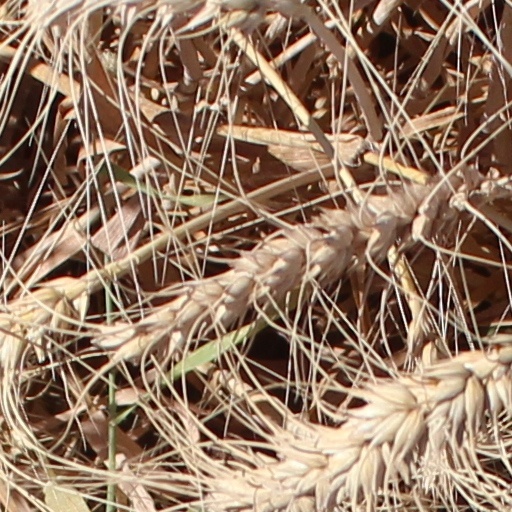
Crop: wheat